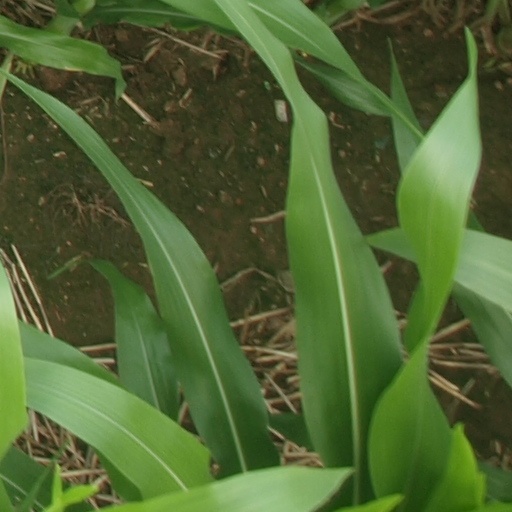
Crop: maize; corn